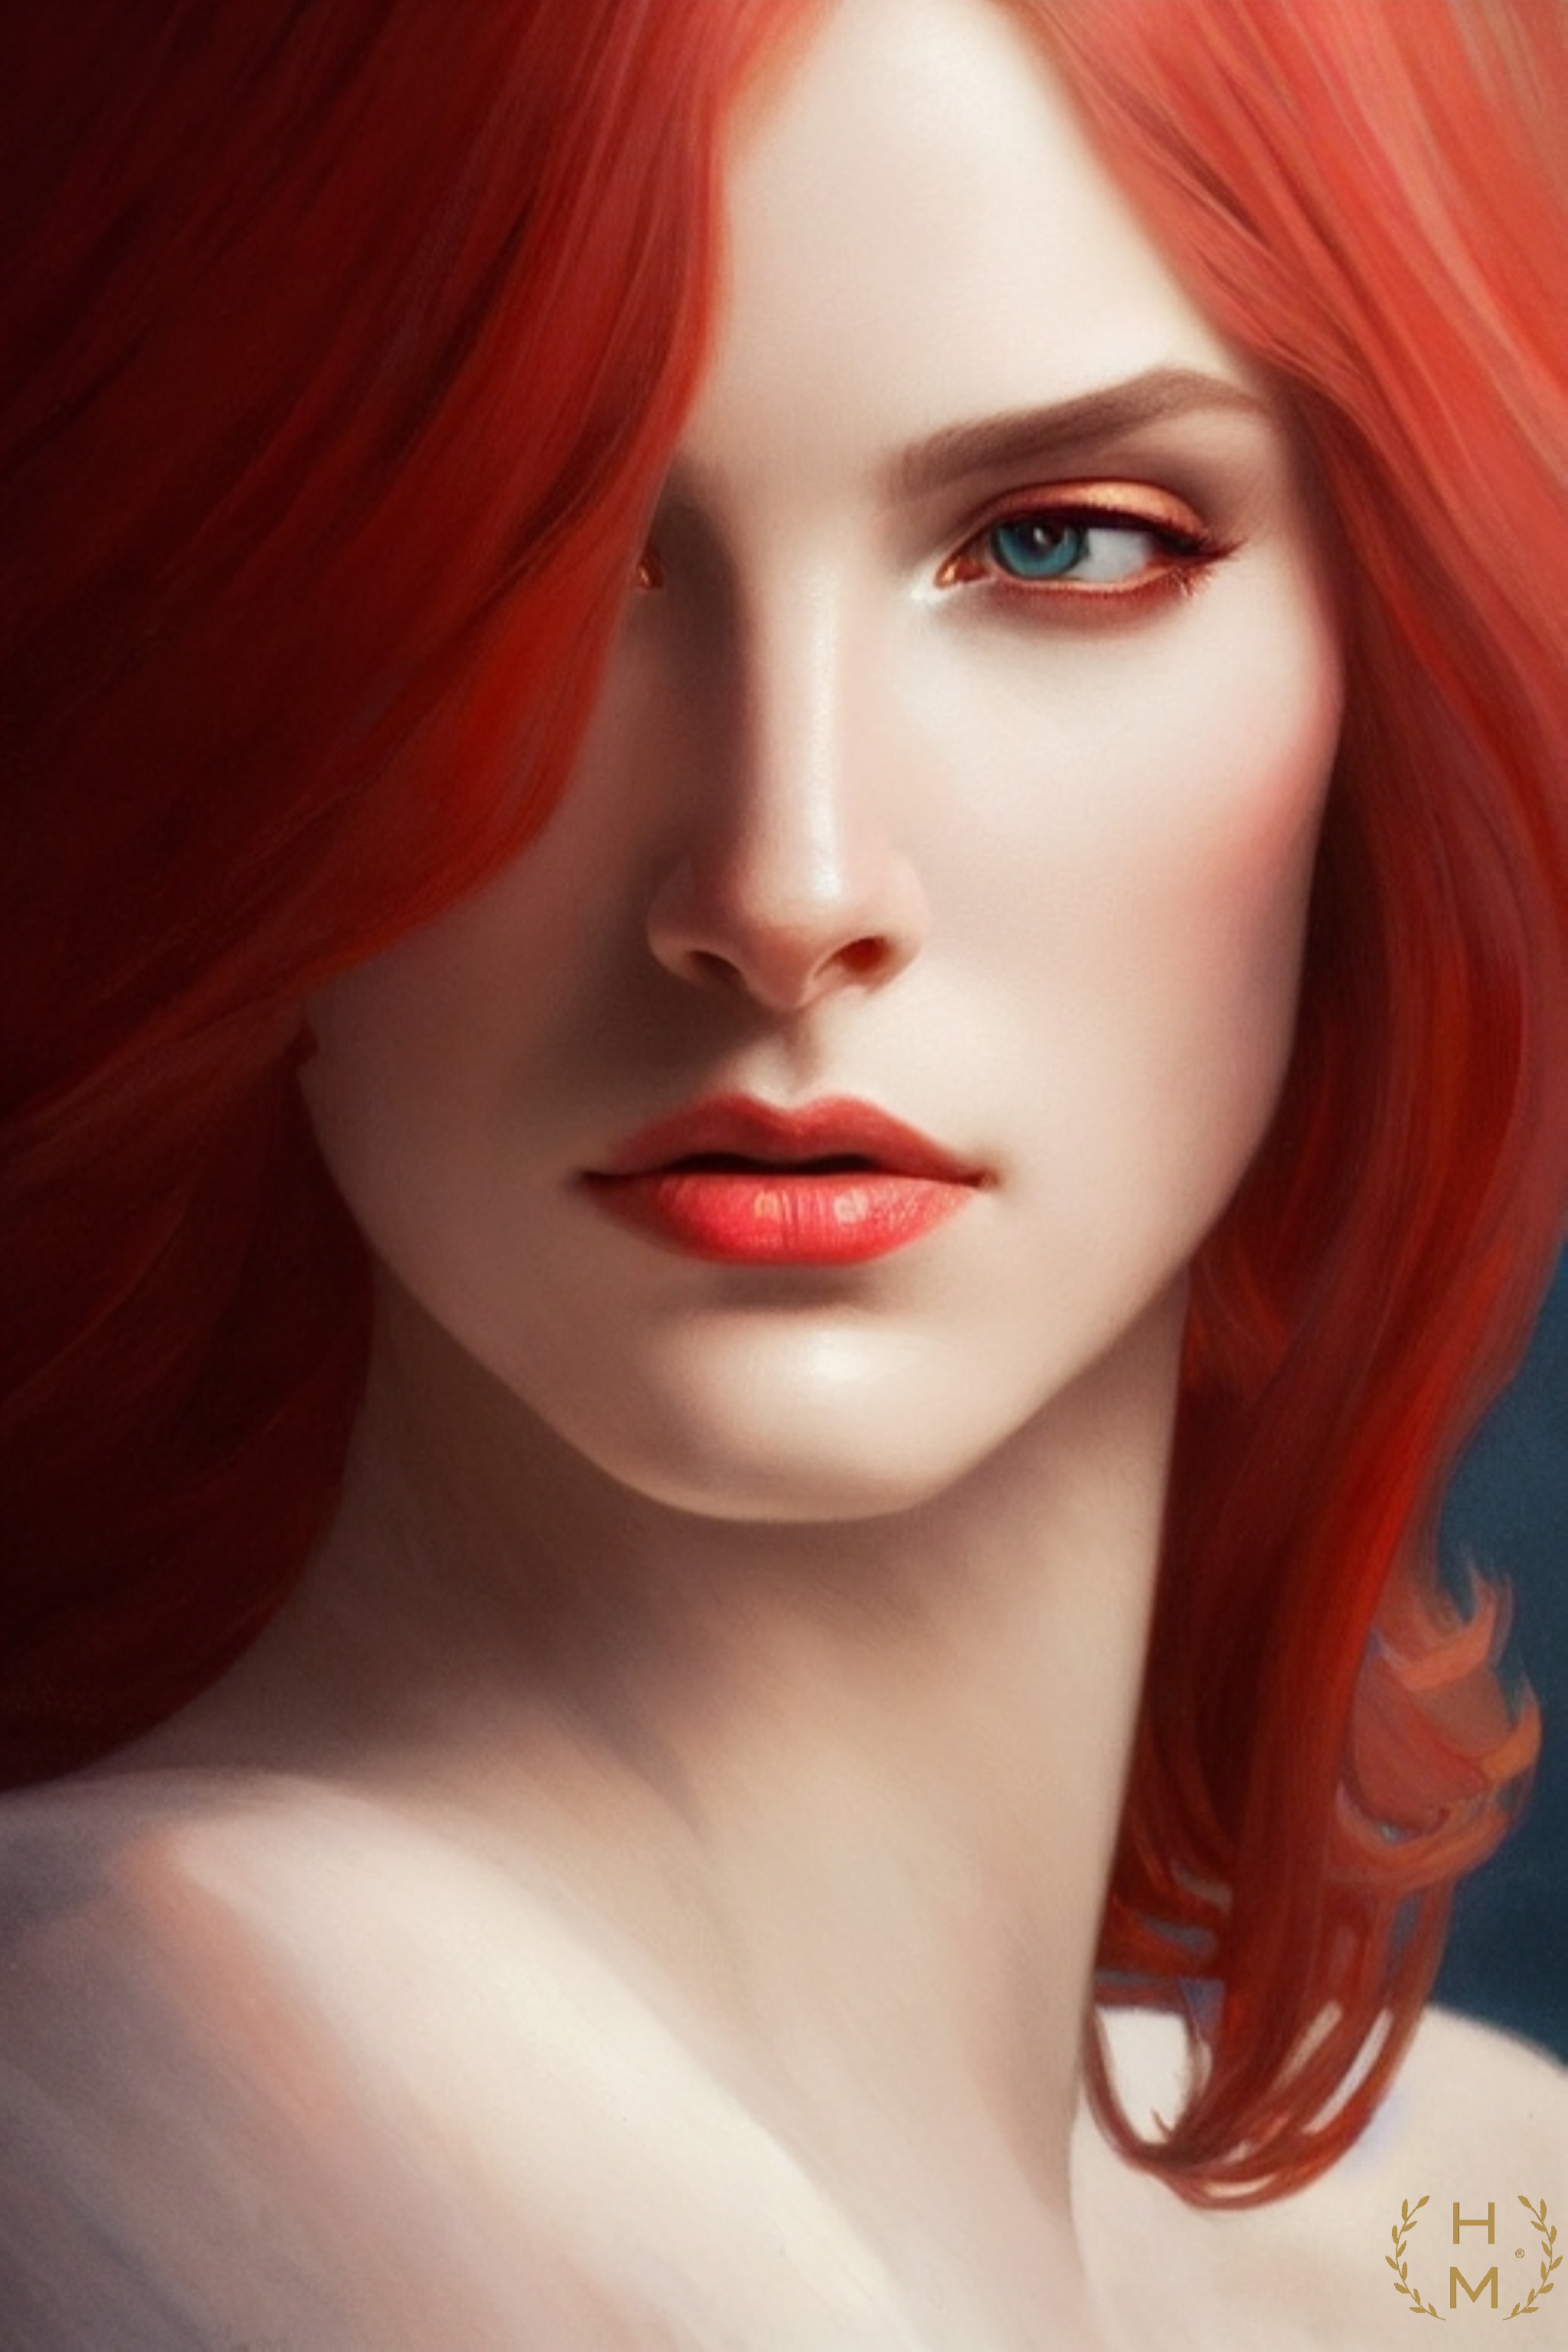
painting, art, artist, artwork, drawing, contemporary art, photography, illustration, paint, love, design, sketch, fine art, abstract art, creative, abstract, acrylic painting, nature, watercolor, art gallery, oil painting, gallery, modern art, abstract painting, digital art, contemporary painting, art collector, style, girl, woman, fashion, mort, lip, eyebrow, eyelash, mouth, jaw, iris, makeover, lipstick, red, layered hair, Step cutting, eye liner, blond, wig, liver, throat, cg artwork, red hair, fashion accessory, magenta, electric blue, peach, carmine, eye shadow, hair care, bangs, flesh, hair coloring, portrait photography, feathered hair, eyelash extensions